Somerville, Massachusetts

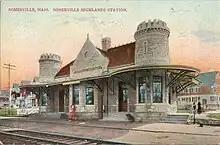
1907 postcard of Somerville Highlands Station

The School Committee has seven independently elected officials as well as the Mayor and the President of the Board of Aldermen. The budget is approved by both the School Committee and the Board of Aldermen. The Chair is Adam Sweeting from Ward 3 and the Vice-Chair is Carrie Normand from Ward 7.